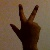
The image shows a hand gesture representing the number 3 in Indian Sign Language.